G4 (group)

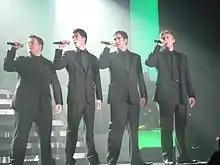
G4 Lineup 2004–2007 (from left to right, Matthew Stiff, Mike Christie, Ben Thapa, Jonathan Ansell)

G4 are a four-piece British vocal troupe who first came to prominence when they finished second in Series 1 of "The X Factor" in 2004, and are known for their operatic delivery of modern pop songs. Originally a barbershop quartet, the members met at the Guildhall School of Music and Drama, from which the name G4, standing for "Guildhall 4", derives.